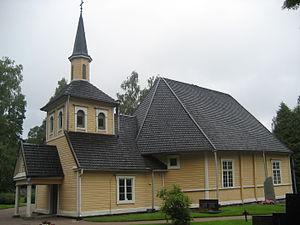
L'église d'Östersundom est actuellement la plus ancienne église d'Helsinki la capitale de la Finlande.
Östersundom est un quartier d'Helsinki en Finlande. C'est aussi le nom d'un district et d'un superdistrict d'Helsinki.
Cet article recense les églises évangéliques-luthériennes de Finlande.